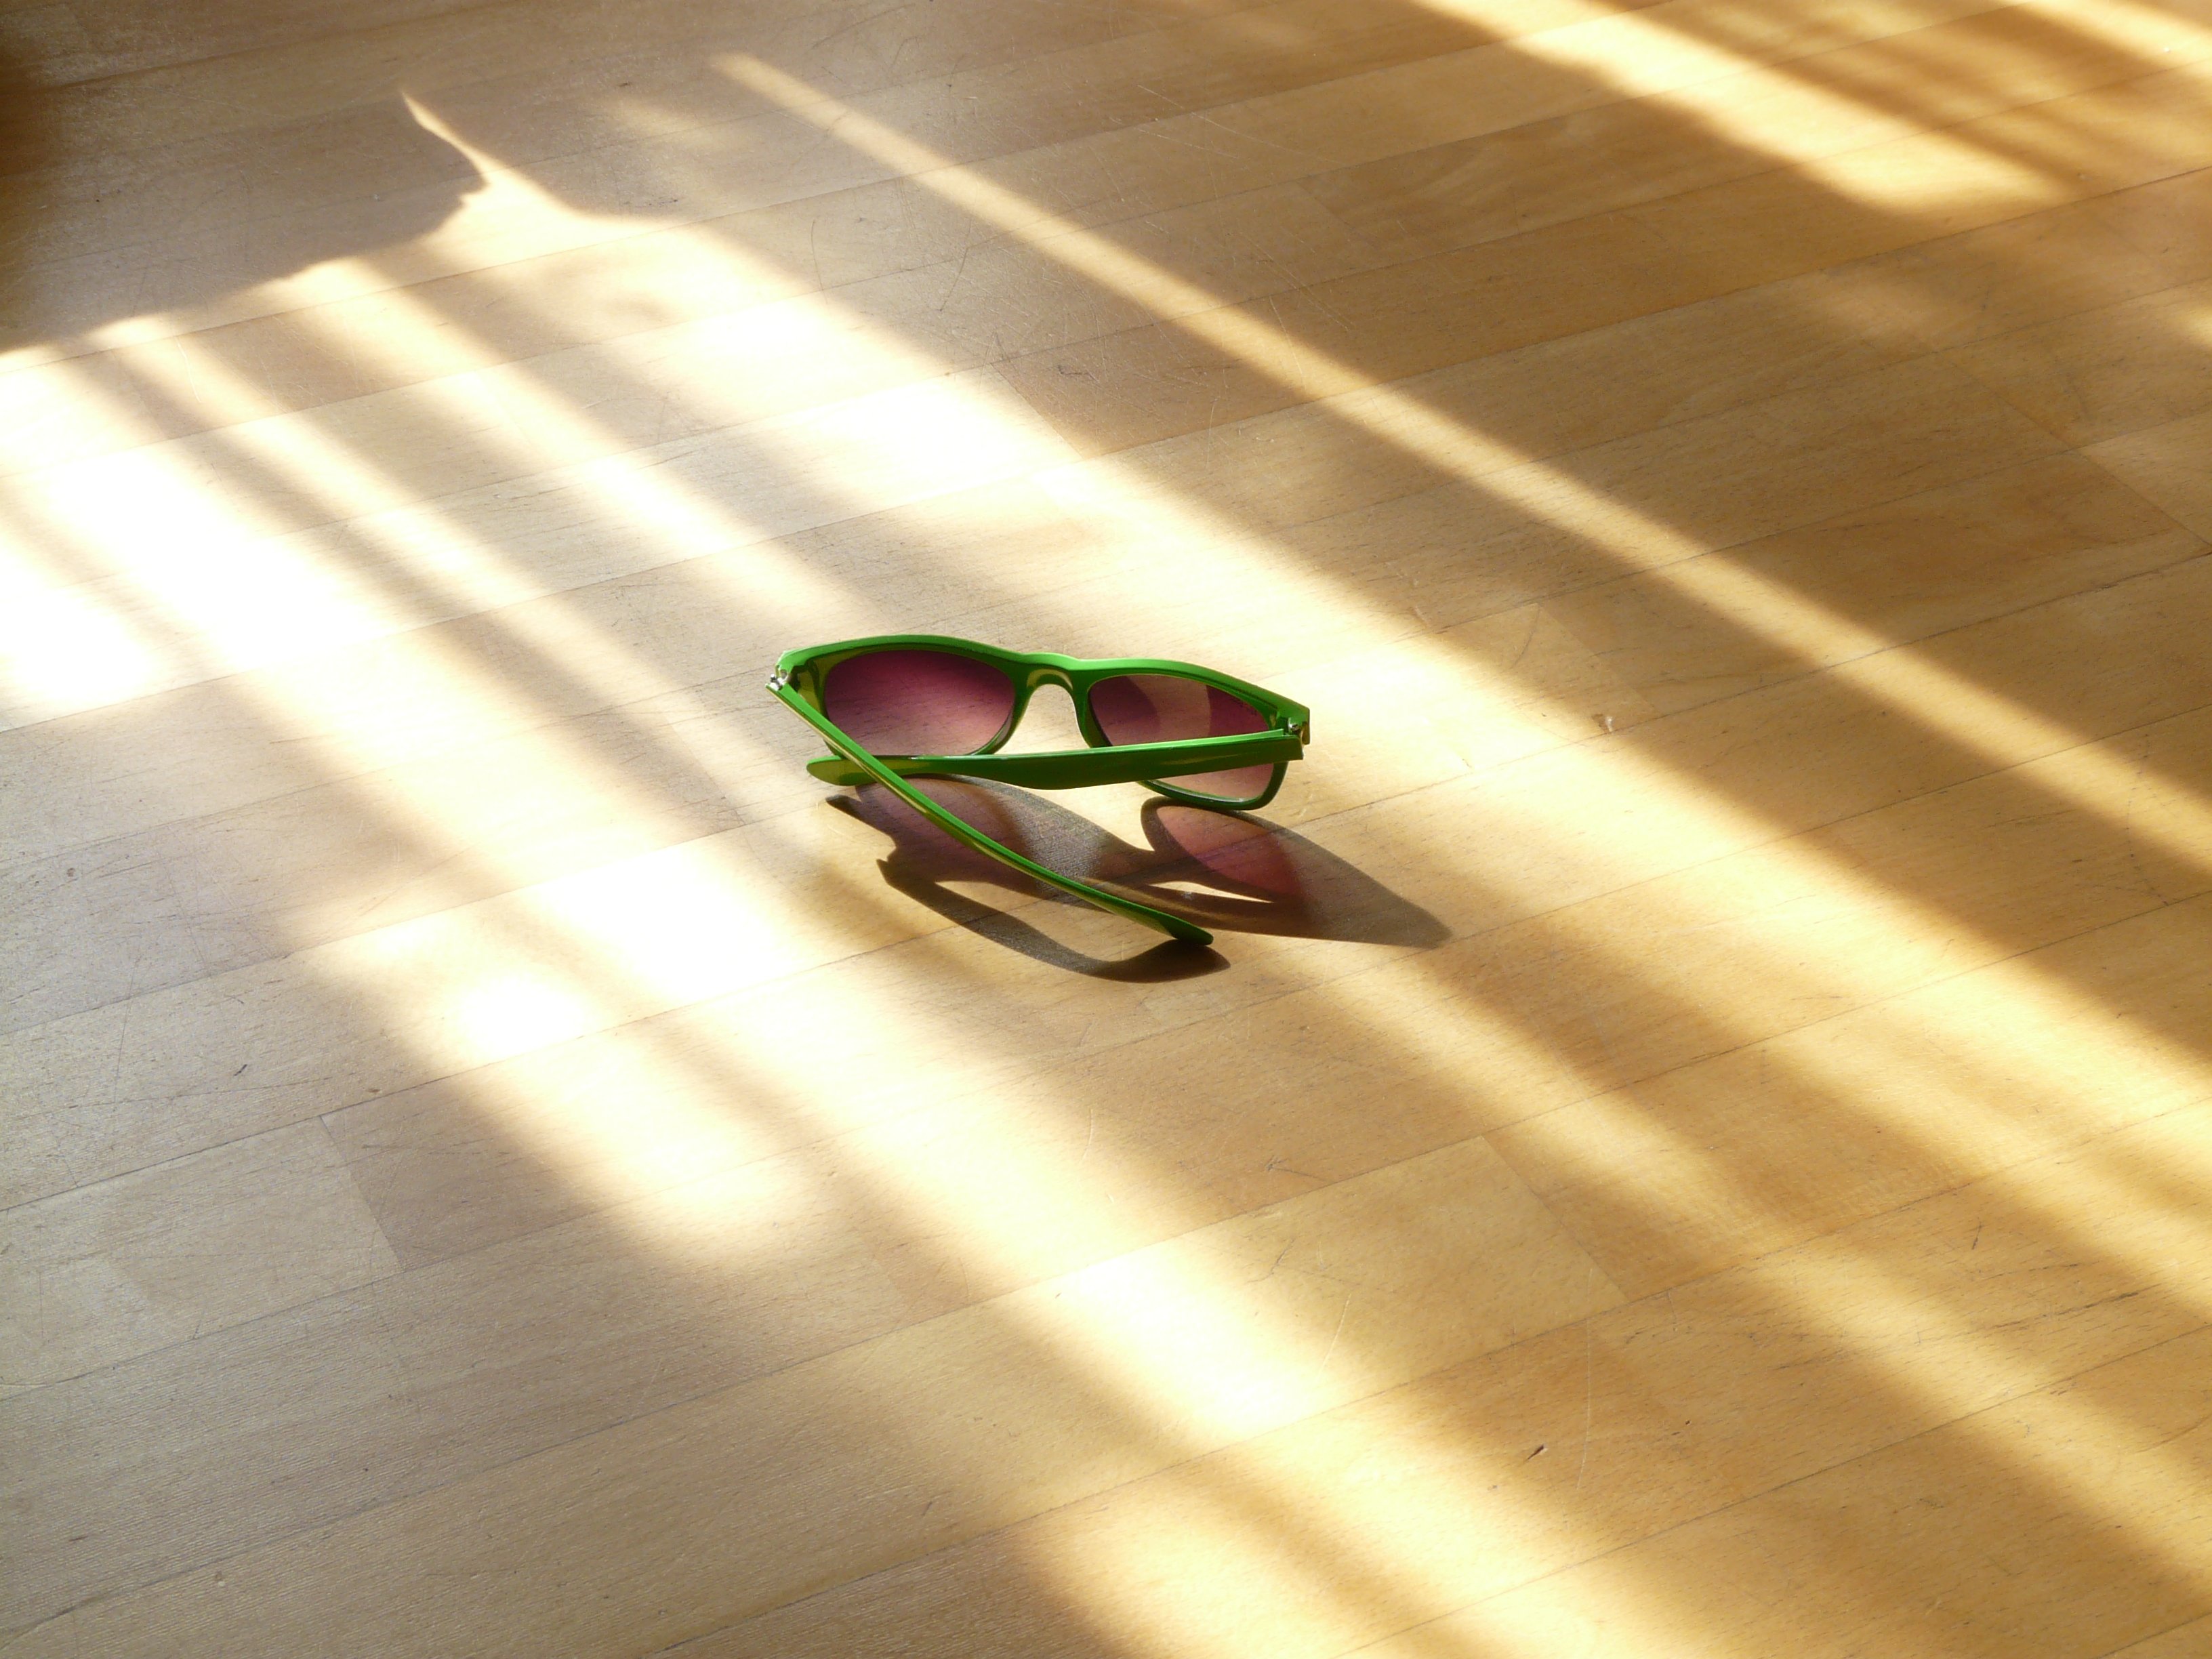
color, white, green, black, red, yellow, light, wood, hand, shape, glasses, reflection